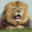
Label: lion